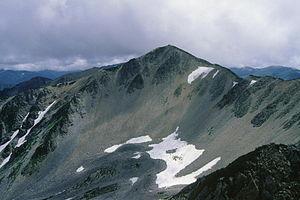
Le mont Yakushi est l'une des 100 montagnes célèbres du Japon, culminant à 2 926 m. Situé au sein des monts Hida dans la préfecture de Toyama, il est spécifié comme parc national de Chūbu-Sangaku le 4 décembre 1934.